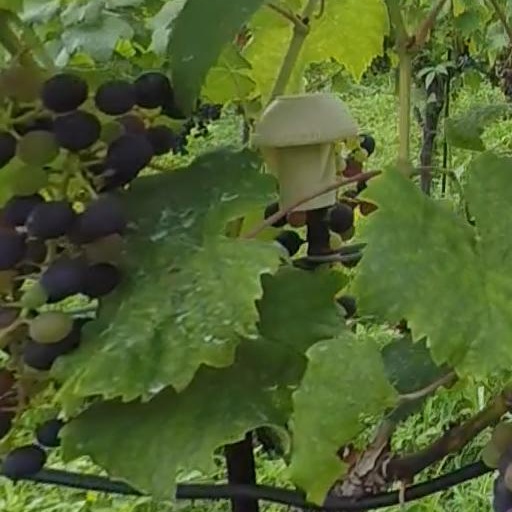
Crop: grape